Plasser & Theurer

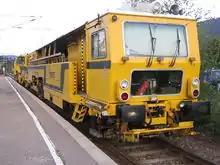
A Swiss Plasser & Theurer Duomatic 09-32 CSM ballast tamper

Plasser & Theurer manufactures railway maintenance machines for a wide variety of purposes, including adjusting and tamping tracks, the installation and maintenance of overhead wires and the associated equipment. The company has routinely custom-built hardware to meet an individual customer's requirement, such as to fit within restrictive loading gauges. many of these machines are designed to perform multiple purposes, reducing the number of separate maintenance vehicles required by operators; examples include an inertial navigation system for measuring track geometry measuring being fitted to a tamping machine, permitting precise surveying without the use of a dedicated measuring train. The company has also ventured into a fully-automated maintenance robotics to perform tasks such as welding.